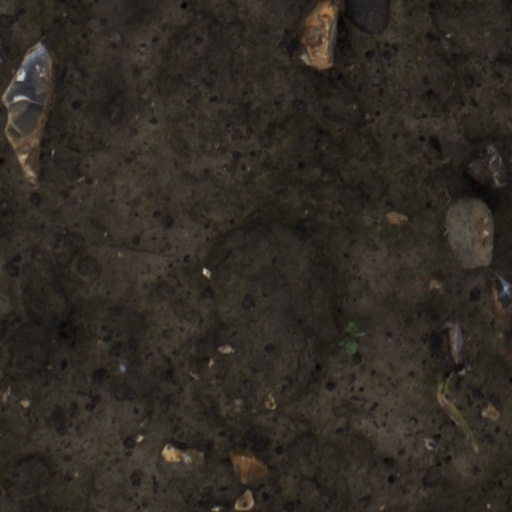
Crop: wheat